Tidfrith of Hexham

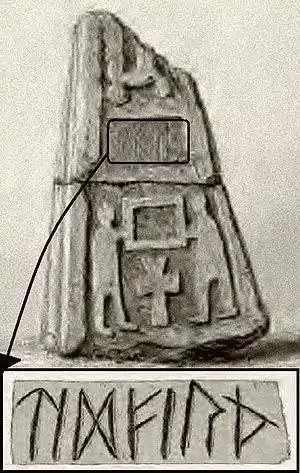
Engraving of the cross-slab and runic inscription

Tidfrith or Tidferth was an early 9th-century Northumbrian prelate. Said to have died on his way to Rome, he is the last known Anglo-Saxon bishop of Hexham. This bishopric, like the bishopric of Whithorn, probably ceased to exist, and was probably taken over by the authority of the bishopric of Lindisfarne. A runic inscription on a standing cross found in the cemetery of the church of Monkwearmouth is thought to bear his name.